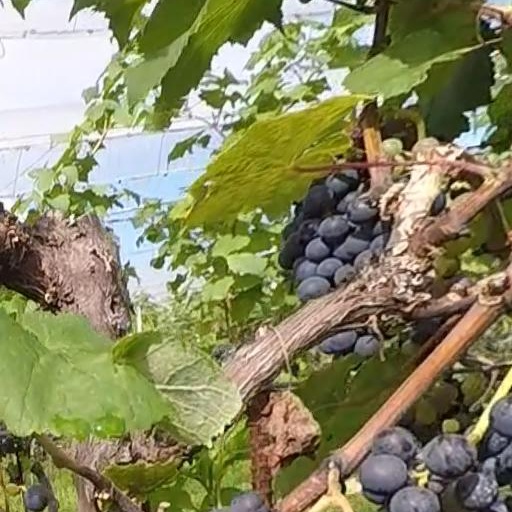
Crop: grape